Hamlet

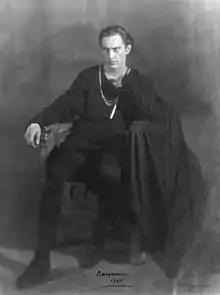
John Barrymore as Hamlet (1922)

"Any dating of "Hamlet" must be tentative", states the "New Cambridge" editor, Phillip Edwards. MacCary suggests 1599 or 1600; James Shapiro offers late 1600 or early 1601; Wells and Taylor suggest that the play was written in 1600 and revised later; the New Cambridge editor settles on mid-1601; the New Swan Shakespeare Advanced Series editor agrees with 1601; Thompson and Taylor, tentatively ("according to whether one is the more persuaded by Jenkins or by Honigmann") suggest a "terminus ad quem" of either Spring 1601 or sometime in 1600.